Second Battle of Bull Run

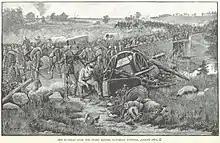
Union troops retreat after the battle

Stonewall Jackson, under relatively ambiguous orders from Lee to support Longstreet, launched an attack north of the turnpike at 6 p.m., probably as soon as his exhausted forces could be mustered. Historian John J. Hennessy called Jackson's delays "one of the battle's great puzzles" and "one of the most significant Confederate failures" of the battle, greatly reducing the value of his advance. The attack coincided with Pope's ordered withdrawal of units north of the turnpike to assist in the Henry House Hill defense and the Confederates were able to overrun a number of artillery and infantry units in their fierce assault. By 7 p.m., however, Pope had established a strong defensive line that aligned with the units on Henry House Hill. At 8 p.m., he ordered a general withdrawal on the turnpike to Centreville. Unlike the calamitous retreat at the First Battle of Bull Run, the Union movement was quiet and orderly. The Confederates, weary from battle and low on ammunition, did not pursue in the darkness. Although Lee had won a great victory, he had not achieved his objective of destroying Pope's army.